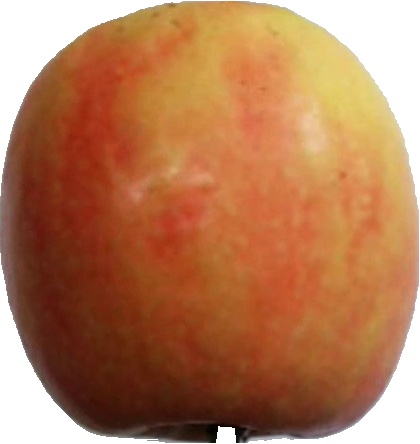
Label: apple_pink_lady_1